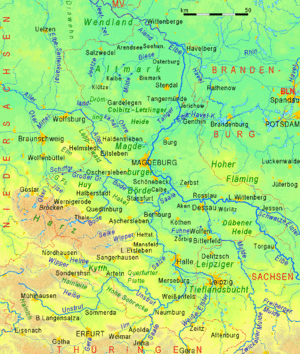
Sachsen-Anhalt / Geografi
Delstaten Sachsen-Anhalts geografi
Sachsen-Anhalt er en delstat i Tyskland. Hovedstad er Magdeburg. Arealet er 20.447 km² og indbyggertallet i de to Bezirke omtrent på det nuværende område per 31. december 1989 var 3.026.000, primo 1990 ca. 2.965.000 og 3. oktober 1990, dagen for Tysklands genforening, 2.873.957, et fald på 152.043, eller 5,024% siden 1989. Delstaten blev, som alle de østtyske delstater, dog først oprettet og trådte i fuld funktion 3. oktober 1990 på dagen for den tyske genforening. I DDR blev delstaterne, heriblandt Sachsen-Anhalt, som var blevet oprettet 21. juli 1947, nedlagt i 1952, og fra 1952-1990 fandtes de administrative enheder Bezirk Halle i syd og Bezirk Magdeburg i nord som afløser for Sachsen-Anhalt. Der var 2.194.782 indbyggere 31.12. 2019.